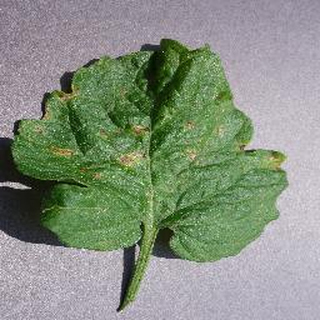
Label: tomato_septoria_leaf_spot